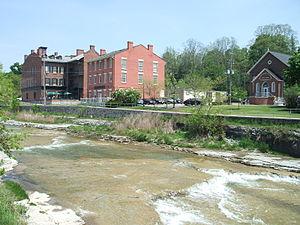
Port Hope est une ville du sud de la province de l'Ontario au Canada ; située à environ 110 km à l'est de Toronto et 160 km à l'ouest de Kingston. Elle est située à l'embouchure de la rivière Ganaraska sur la rive nord du lac Ontario, à l'extrémité ouest du comté de Northumberland.